Scuttling

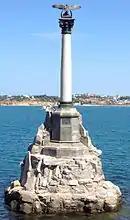
The Monument to the Sunken Ships, dedicated to ships destroyed during the siege of Sevastopol during the Crimean War, designed by Amandus Adamson

Scuttling is the act of deliberately sinking a ship by allowing water to flow into the hull, typically by its crew opening holes in its hull.